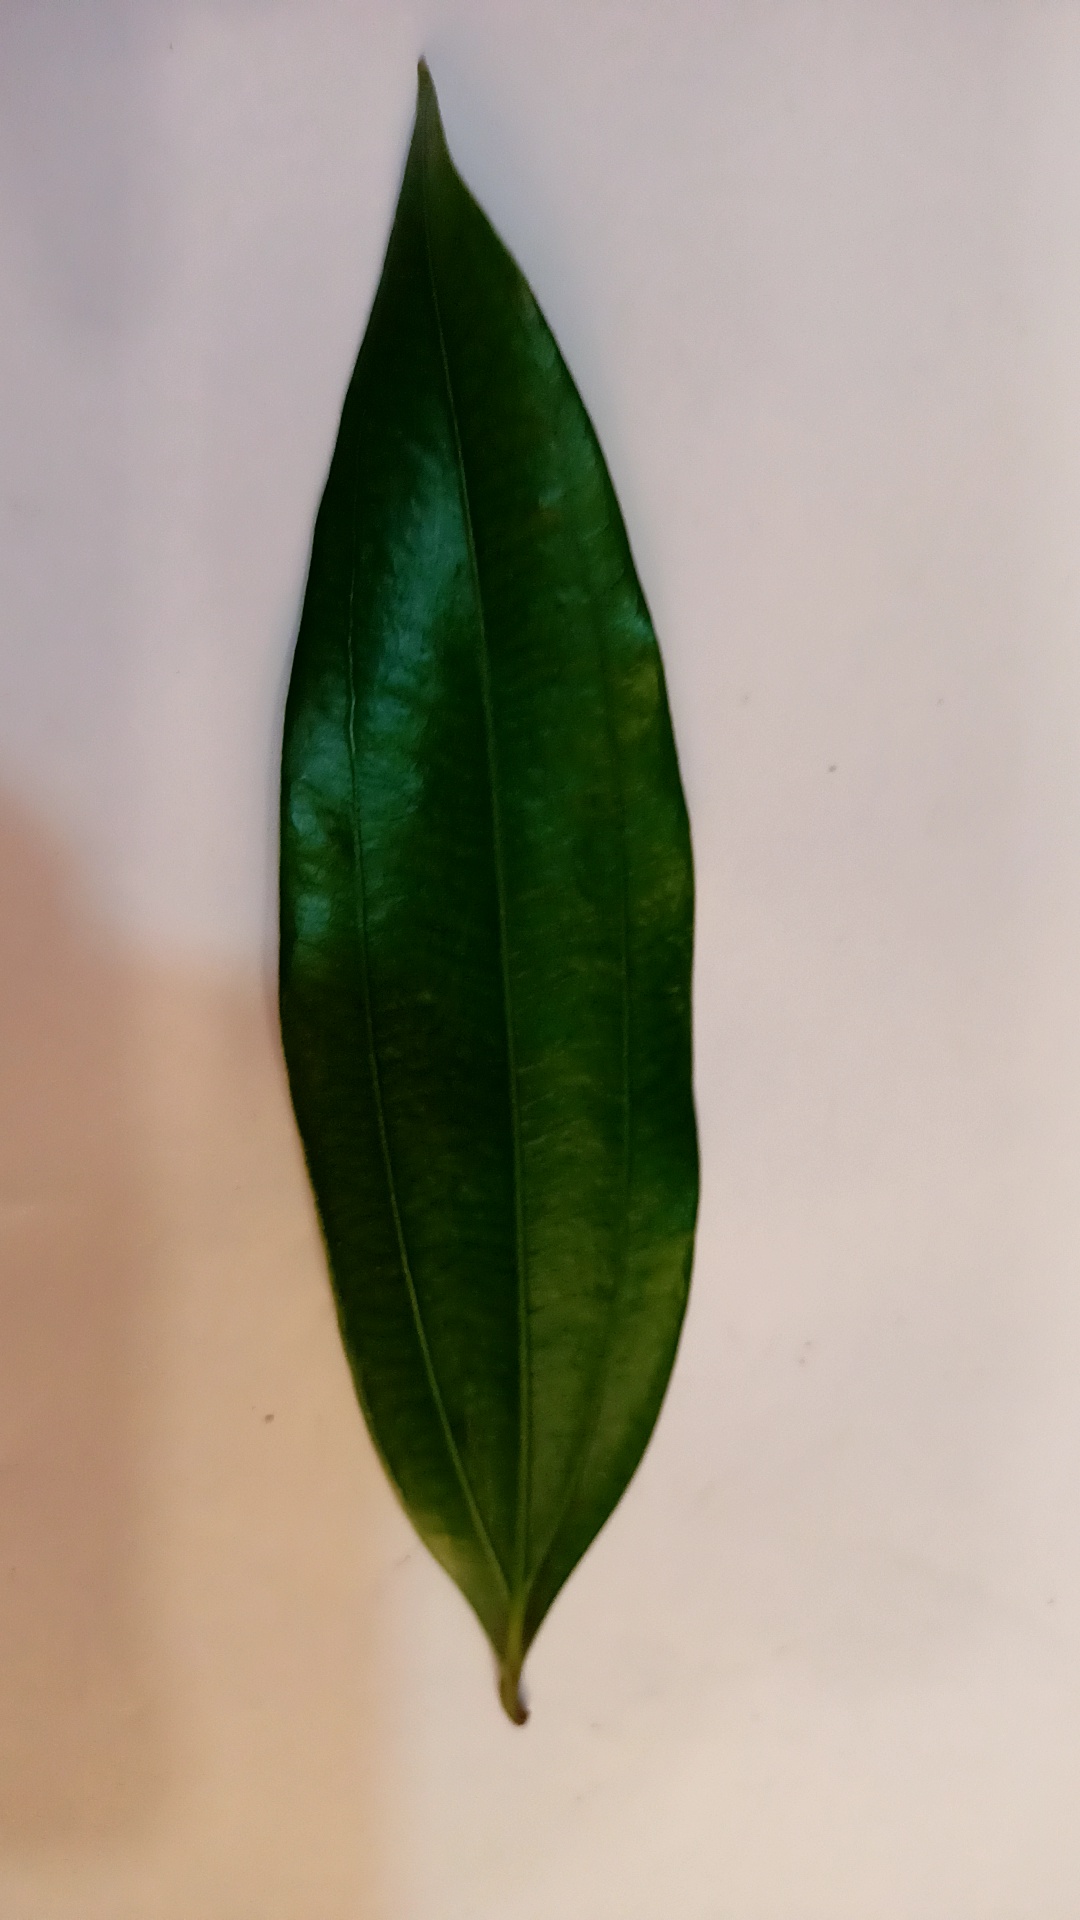
Label: Healthy